Answer in natural language. How many Windows are visible in the scene? Choose between the following options: 4, 0, 2, 1 or 3
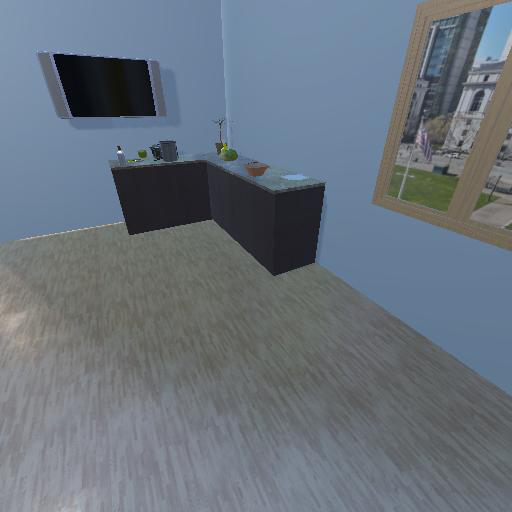
<answer>1</answer>